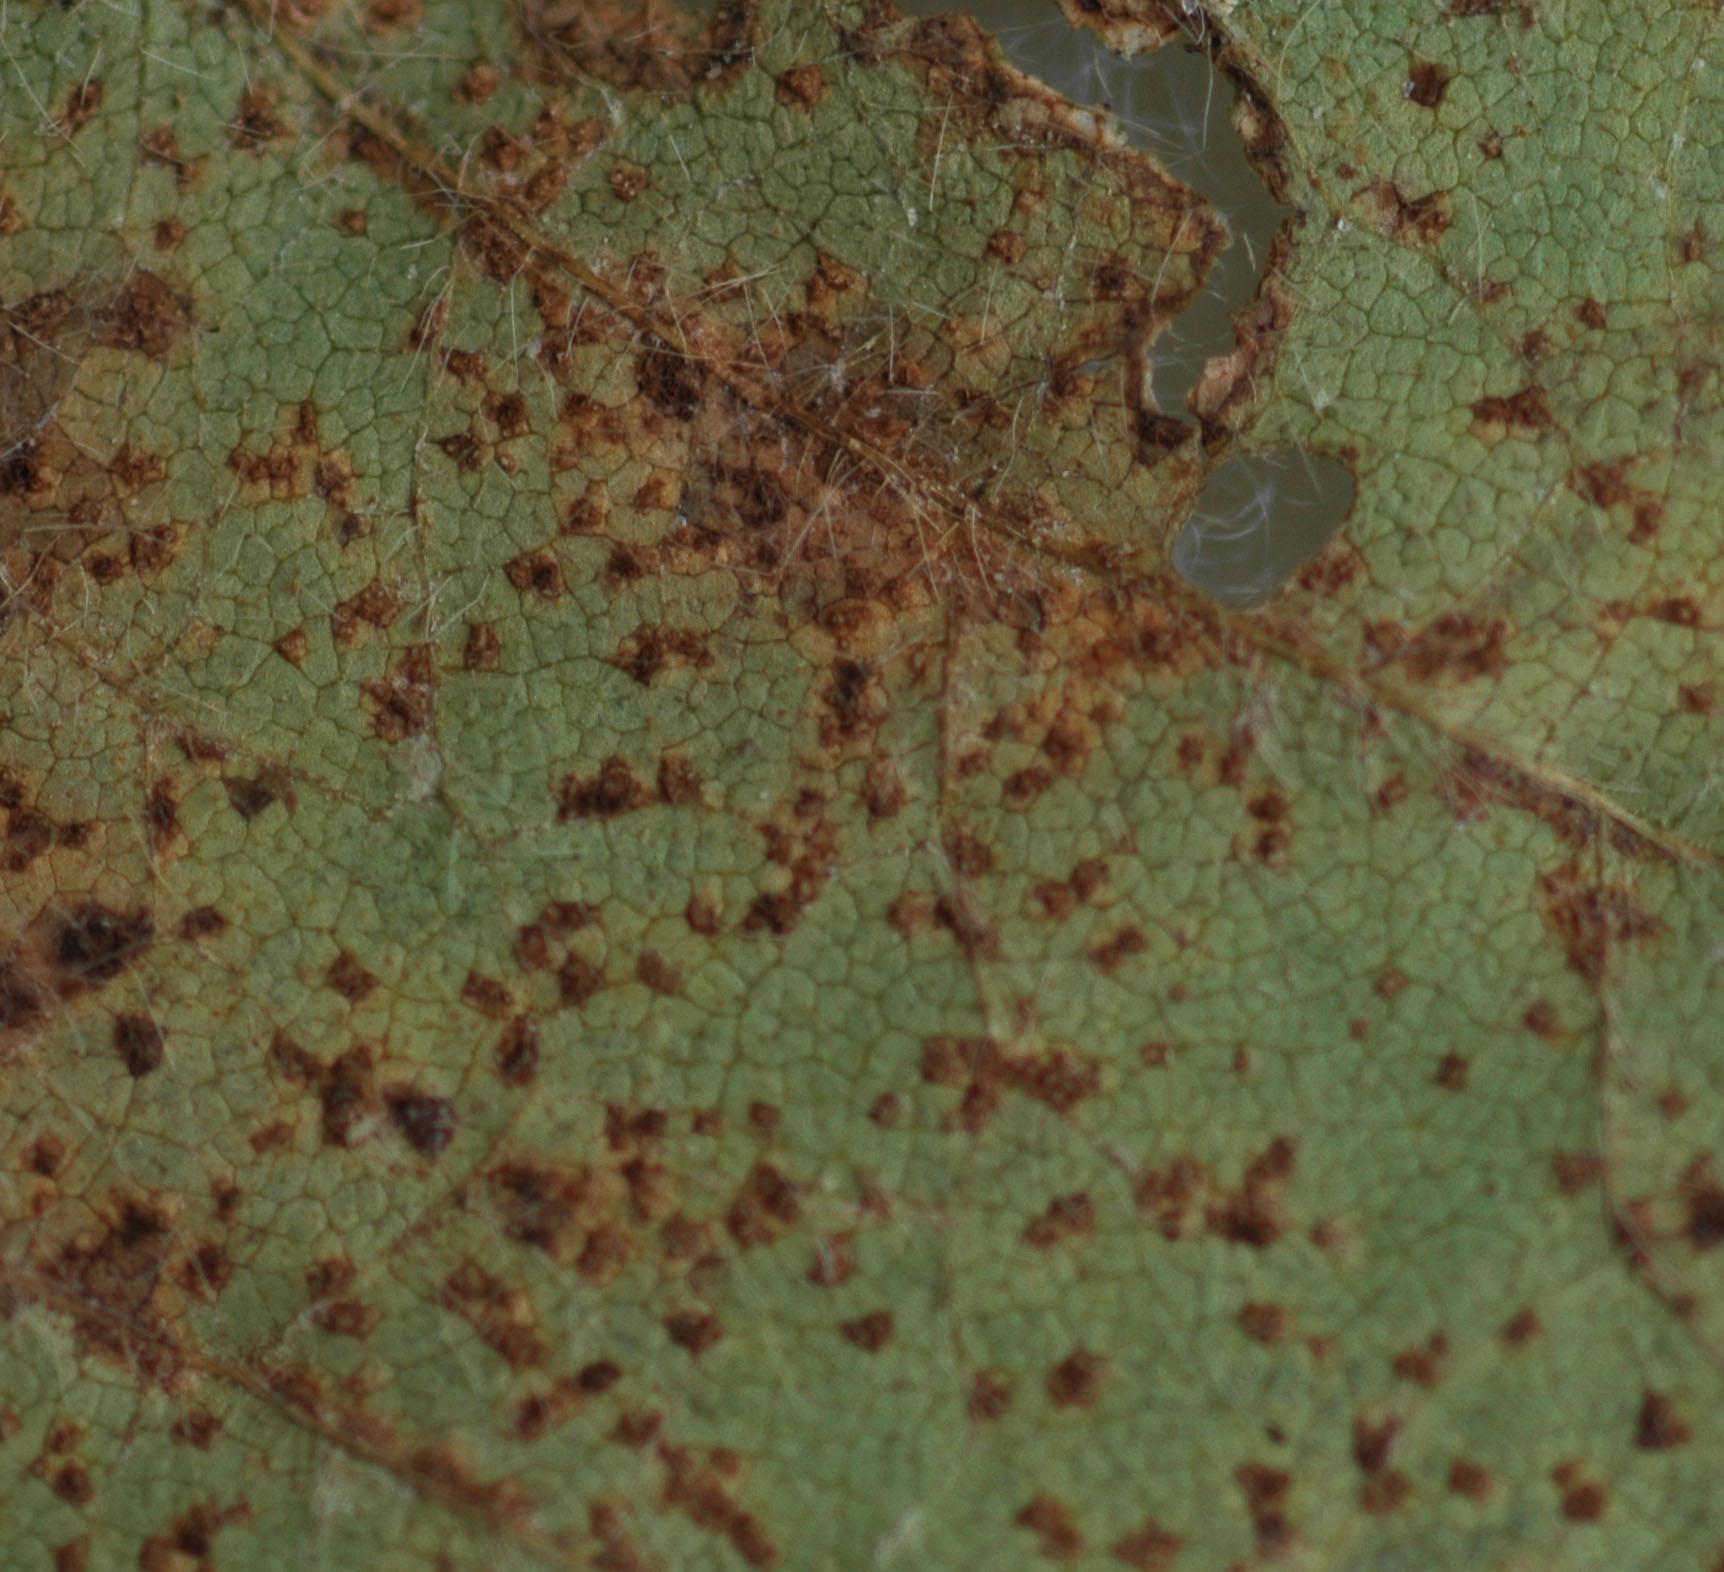
Plant: Soybean
Disease: bean rust